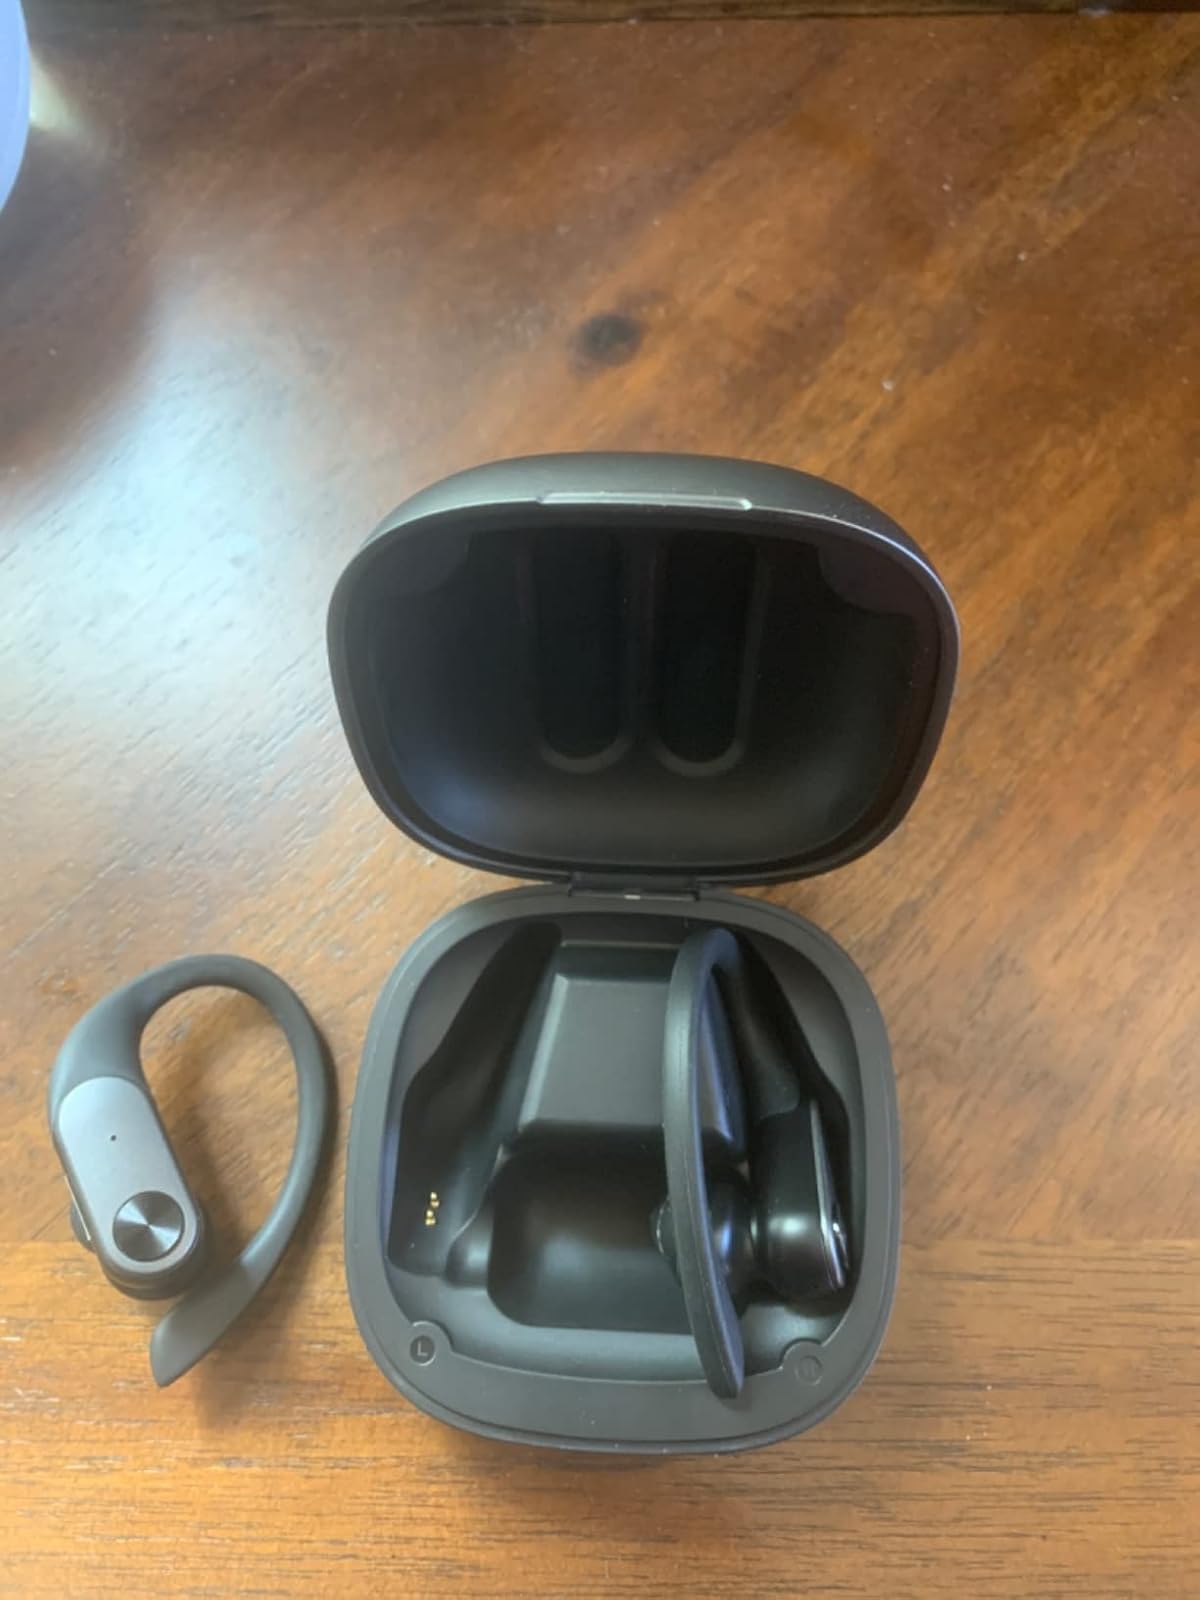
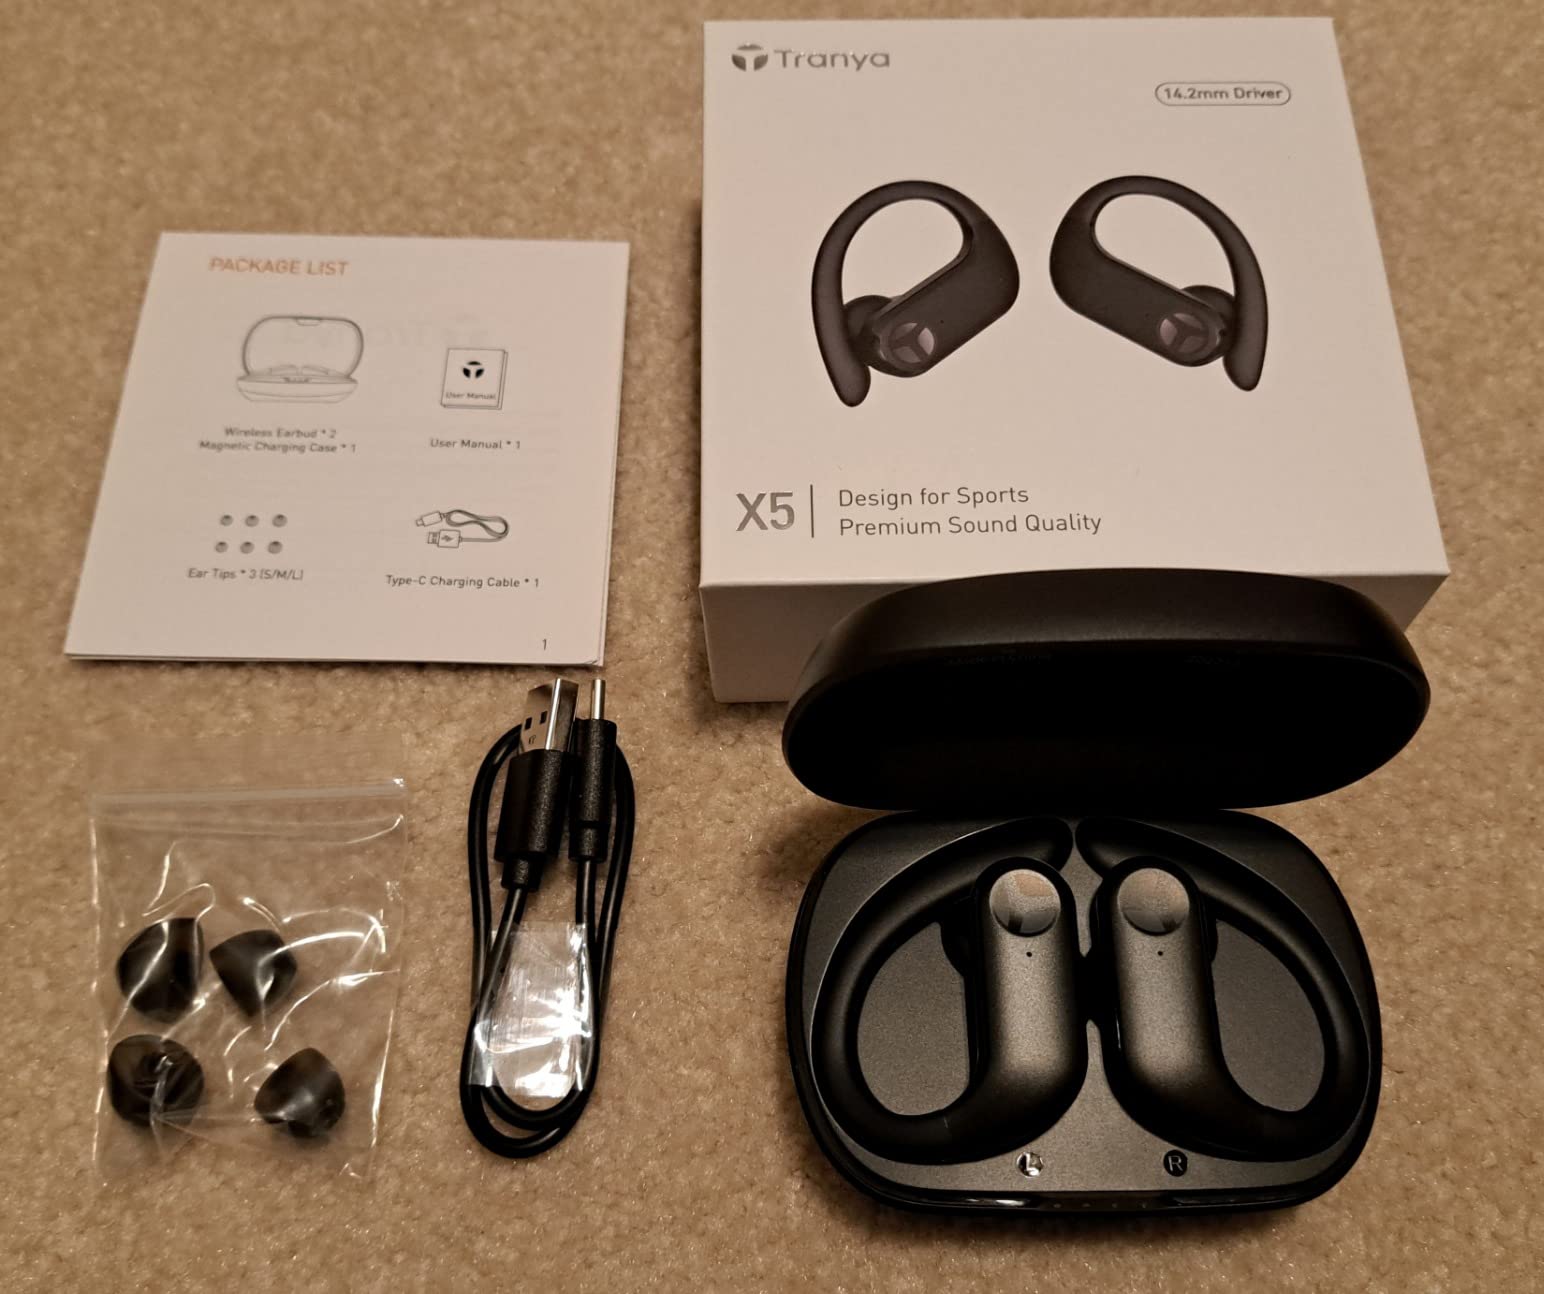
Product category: earbuds
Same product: no